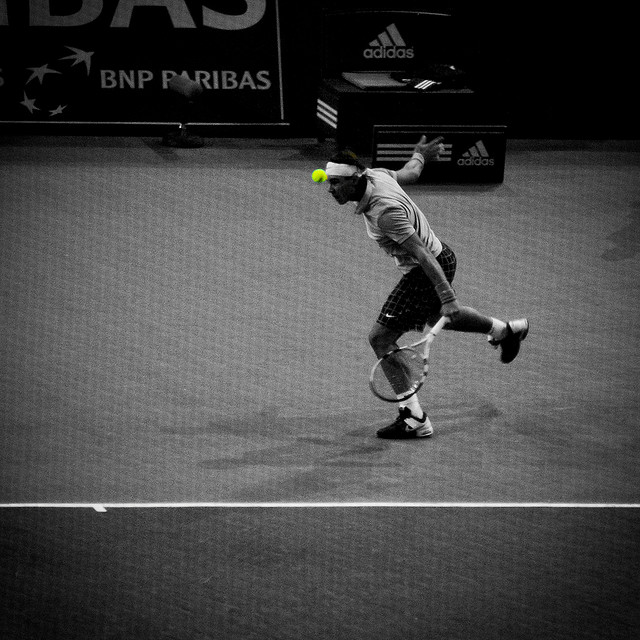
vận động viên tennis nam đang chạy sang vung vợt đánh trả bóng